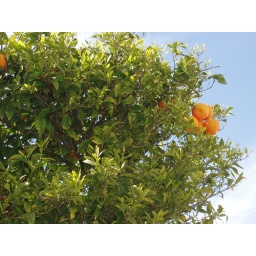
Orange tree in fruit